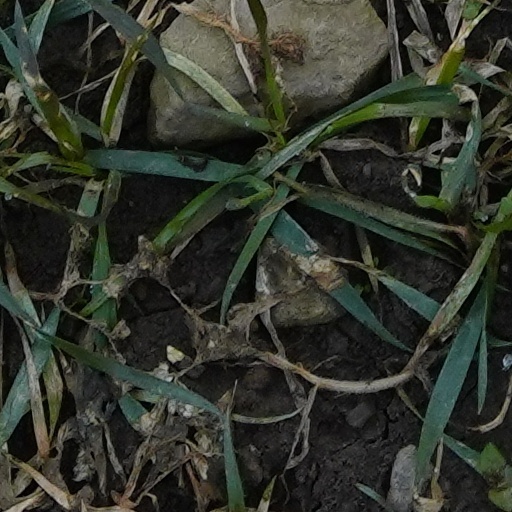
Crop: wheat